Bilitis (film)

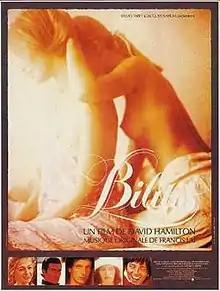

Bilitis is a 1977 French erotic romantic drama film directed by photographer David Hamilton, with a music score by Francis Lai. It stars Patti D'Arbanville and Mona Kristensen as the title character Bilitis and Melissa, respectively.